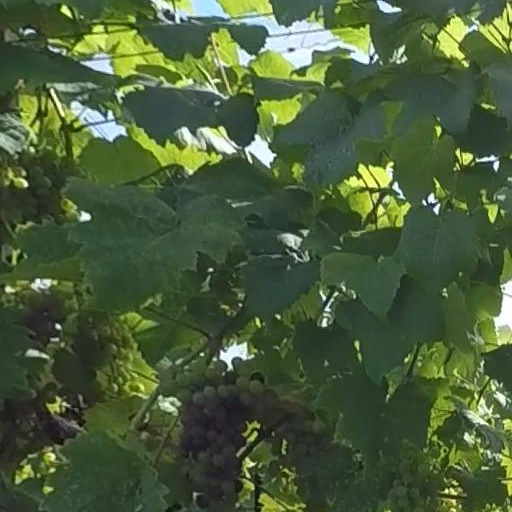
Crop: grape